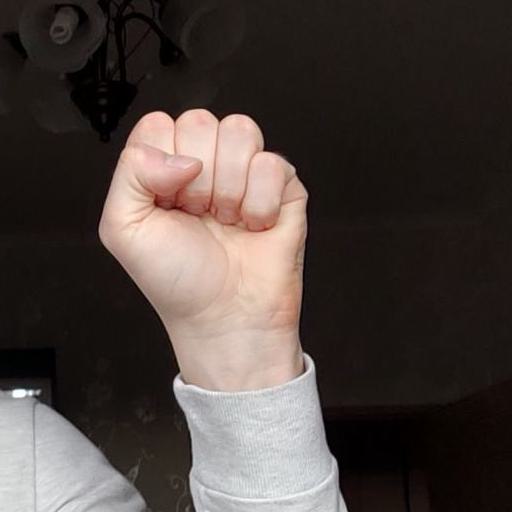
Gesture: fist